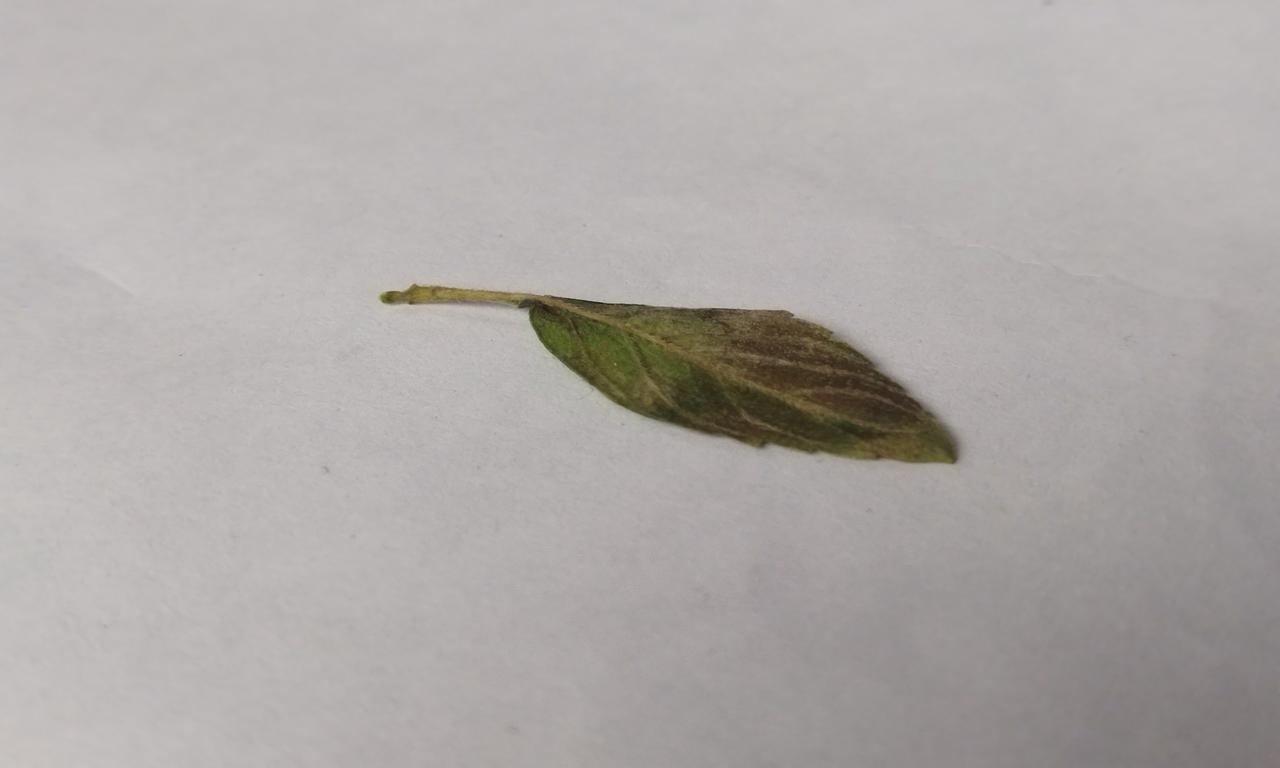
Label: Spoiled